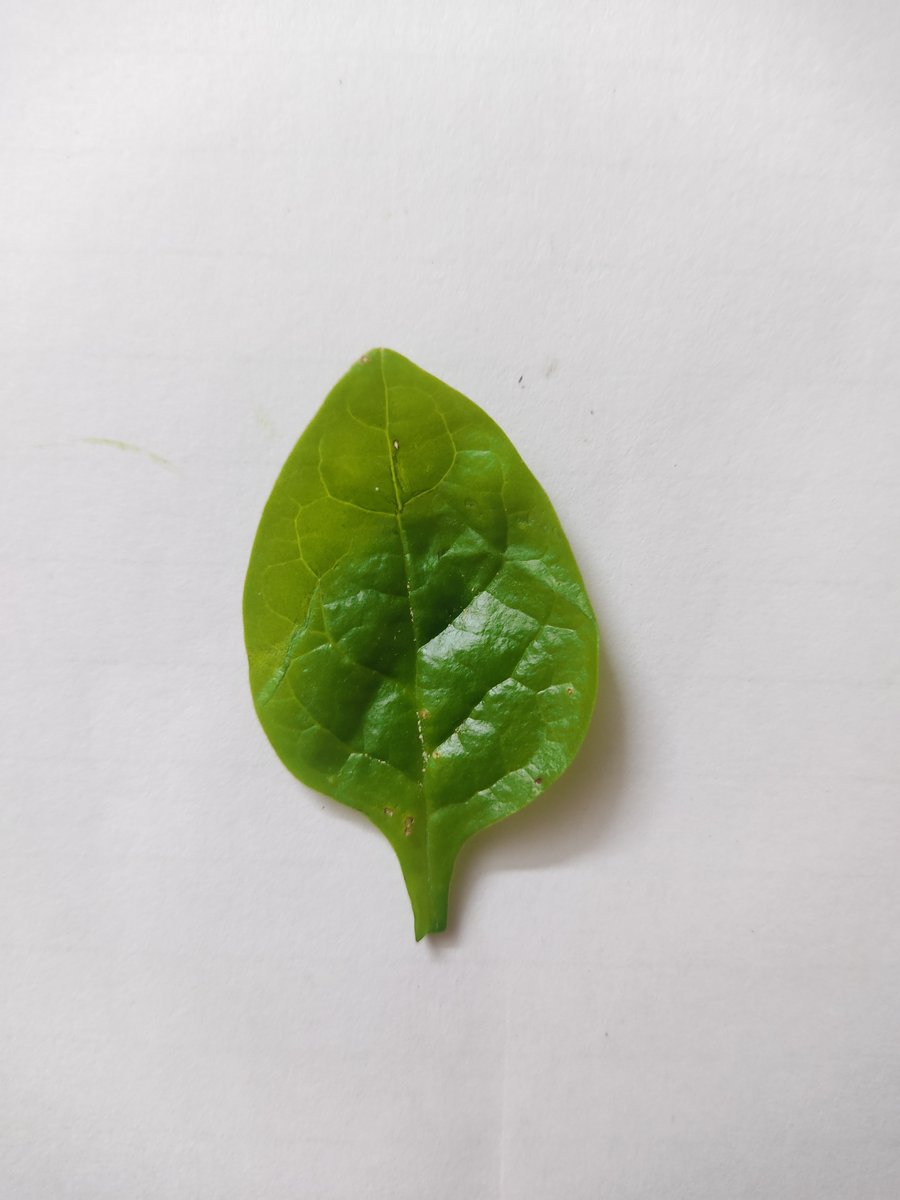
Label: Healthy-Leaf